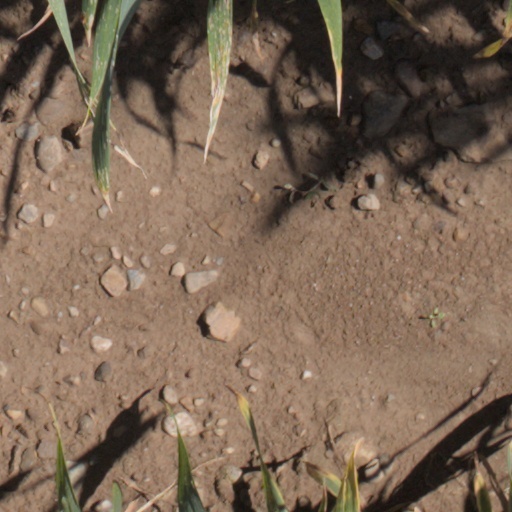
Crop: wheat